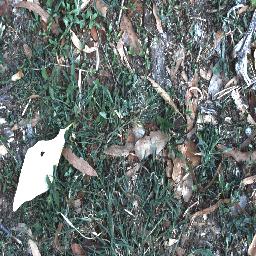
Label: negative